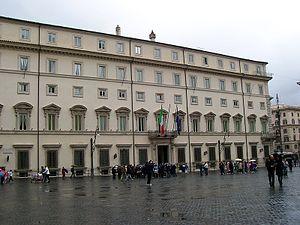
Le palais Chigi, ou palais Aldobrandini Chigi, est devenu le siège de la présidence du Conseil des ministres italien en 1961. De 1925 à 1960, les bureaux de la présidence du Conseil se trouvaient dans le palais du Viminal.